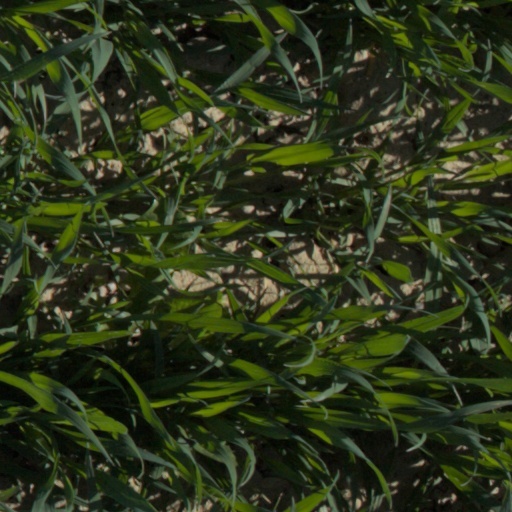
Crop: wheat